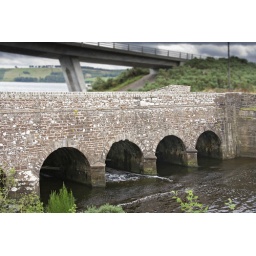
Telford's bridge across Loch Fleet looking east. Present road bridge in the background, Near The Mound.